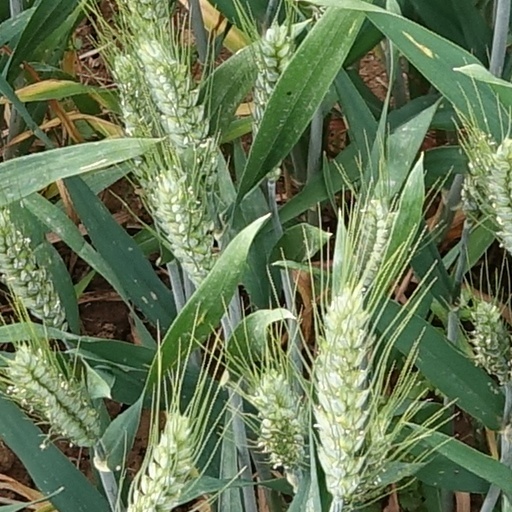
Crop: wheat